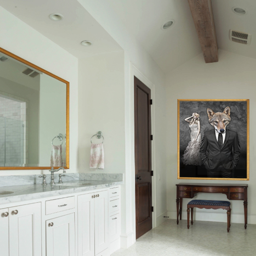
mr. fox in the room